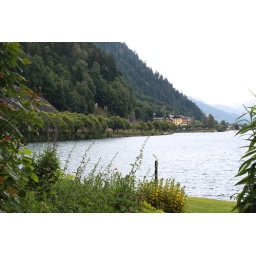
our room was looking at the lake directly in the ground floor